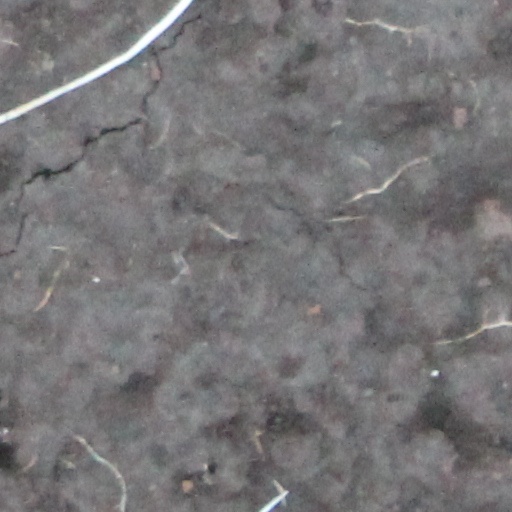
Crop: wheat